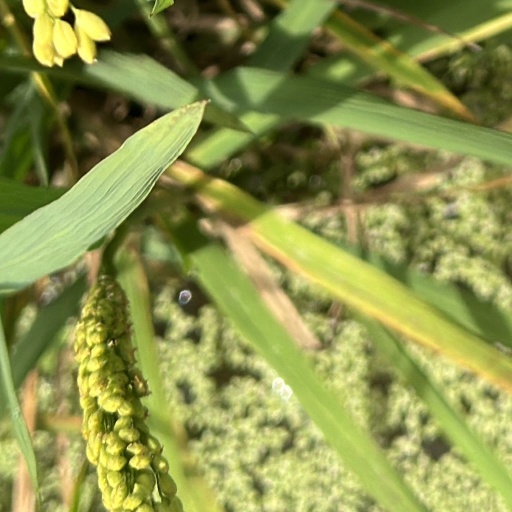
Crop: rice